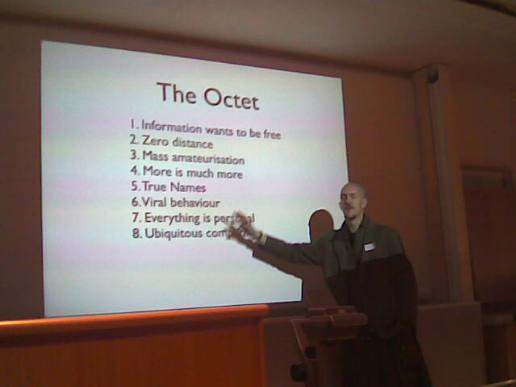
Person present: Yes